Women on Waves

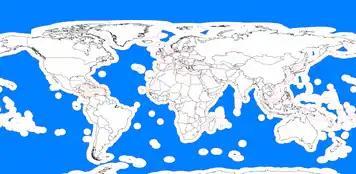
Boundaries of international waters worldwide

The United Nations Convention on the Law of the Sea (UNCLOS), a ship must sail under the flag of one nation and may not change it in a port of call, save in the case of a transfer of ownership. this gives Women on Waves the status to sail under Dutch jurisdiction.